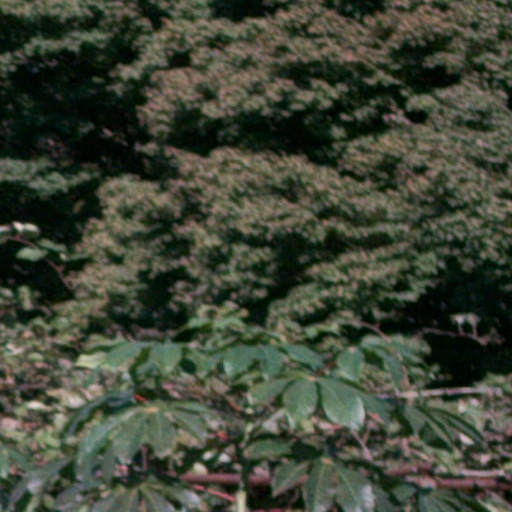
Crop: cassava